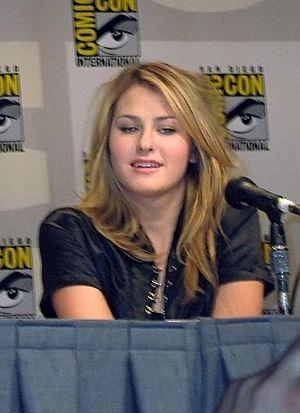
Halloween est un film d'horreur américain sorti en 2007, écrit, réalisé et produit par Rob Zombie. C'est le remake du classique de John Carpenter, Halloween : La Nuit des masques, sorti en 1978. Ce long-métrage fait partie de la série de films Halloween.